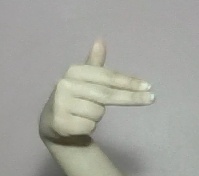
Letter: ghain